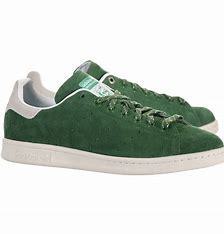
Brand: adidas
Model: Stan Smith Skate